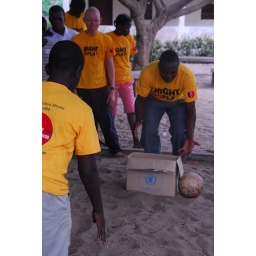
They will throw the ball in the basket trough sound!